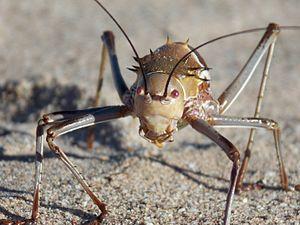
Acanthoplus discoidalis, communément appelé Criquet à armure, est une espèce d'insecte orthoptère de la famille des Tettigoniidae et de la sous-famille des Hetrodinae. Cette espèce se rencontre dans certaines parties de l'Angola, la Namibie, le Botswana, le Zimbabwe et l'Afrique du Sud.